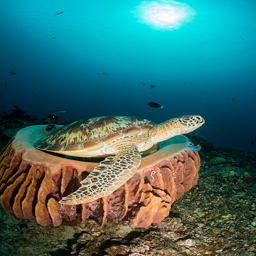
biological superfamily in a sponge with sun